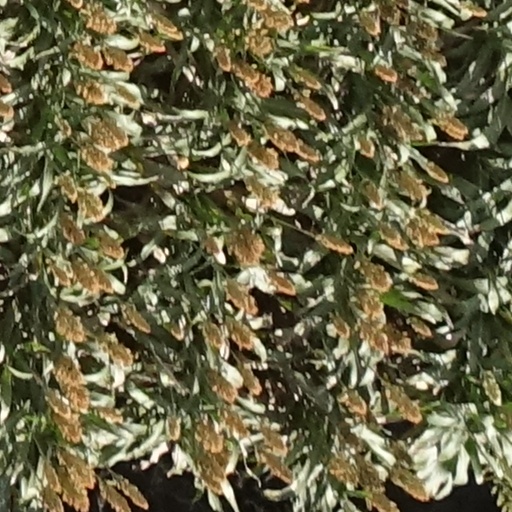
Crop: sorghum